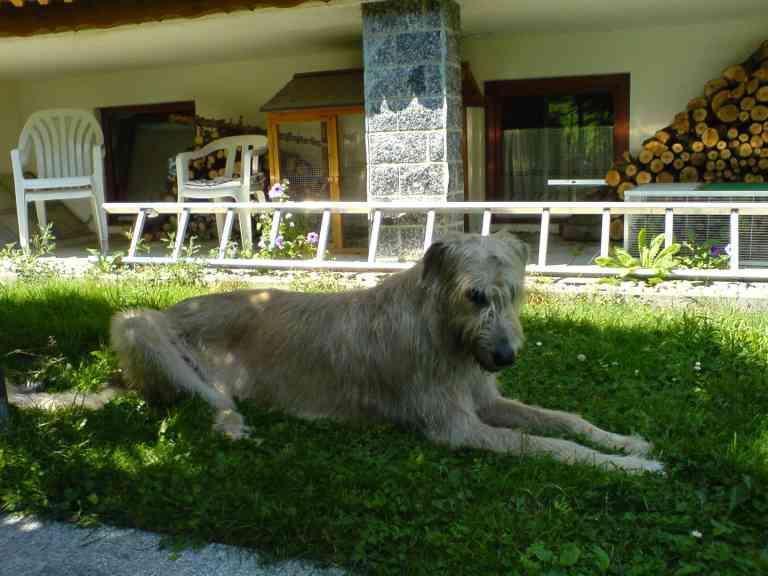
Irish_wolfhound